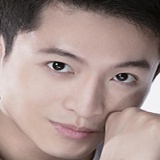
diễn viên Harry Lu